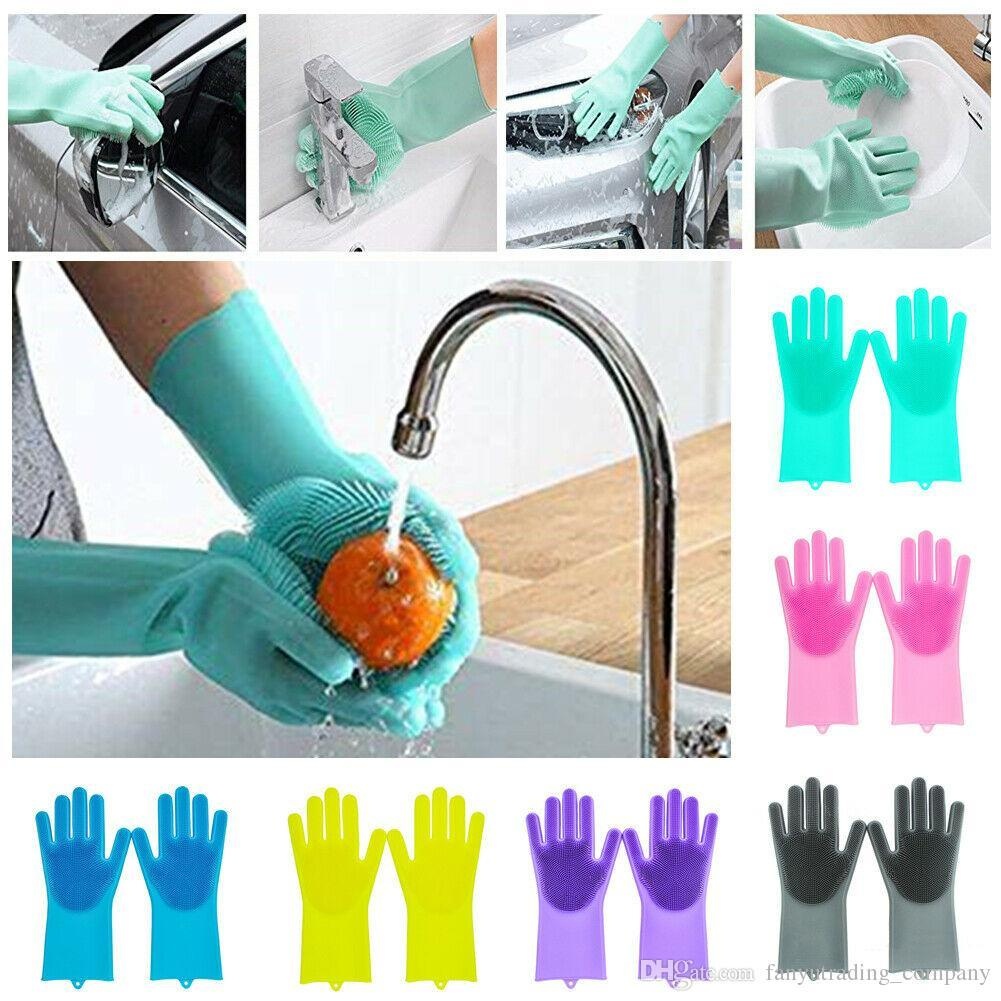
1 Pair Silicone Dishwashing Gloves - Random Color
Brand: $2Discountstore
Convenient & Durable: Combined design of sponge and rubber gloves. No brushes or sponges are needed for convenient cleaning, just like using bare hands. Clean in boiling water: Magic Dish Washing Gloves has heat resistance up to 160 degrees Celsius so it can be sterilized with boiling water or microwave ovens(2min). Can also be used to move hot dishes or to remove oven dishes. Available semi-permanent use: It is highly elastic, resilient and does not tear easily. Multiple Use: This Magic Gloves can be used for kitchen, washing dishes, fruit & vegetable cleaning, cleaning the bathroom, cleaning the bed room, removing wardrobe dust, care for pet hair, and washing the car.
Category: Home & Garden > Household Supplies > Household Cleaning Supplies > Cleaning Gloves